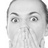
Emotion: surprise